Answer in natural language. Consider the 3D positions of the objects in the scene and not just the 2D positions in the image. Is the centerpoint of  brown cardboard box (highlighted by a blue box) at a higher height than DeskLamp (highlighted by a green box)? Choose between the following options: yes or no
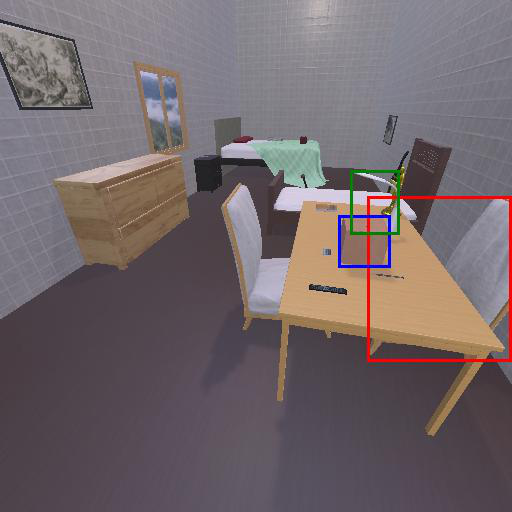
<answer>yes</answer>